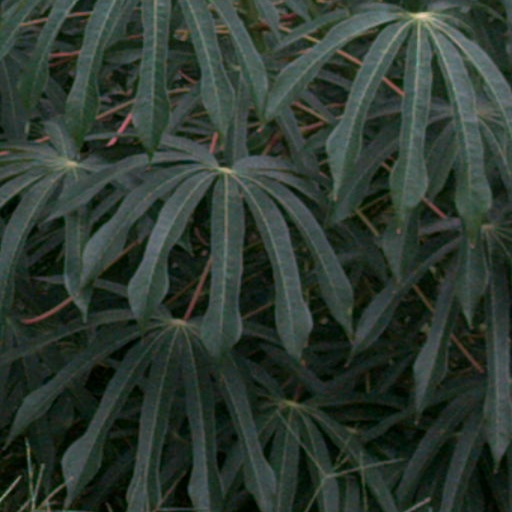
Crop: cassava